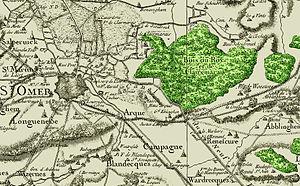
Arques est une commune française située dans le département du Pas-de-Calais en région Hauts-de-France.
La forêt domaniale de Rihoult-Clairmarais, plus souvent dénommée « forêt de Clairmarais » est un des grands massifs boisés de la région Nord-Pas-de-Calais et l'un des deux seuls de Flandre française.